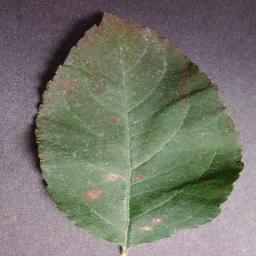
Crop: apple
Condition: cedar_rust